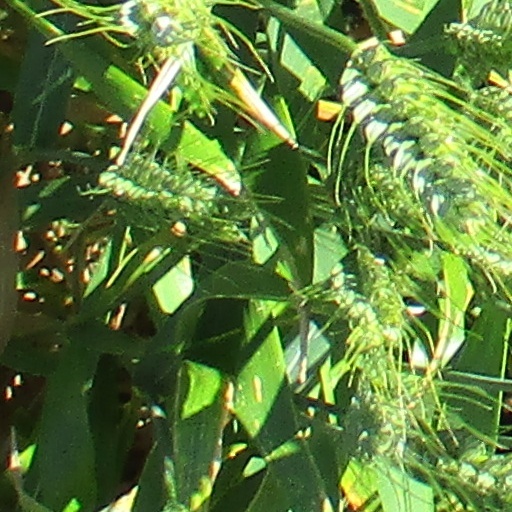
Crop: wheat